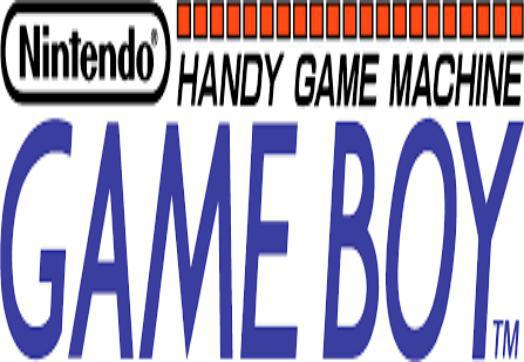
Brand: game boy
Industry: Electronic